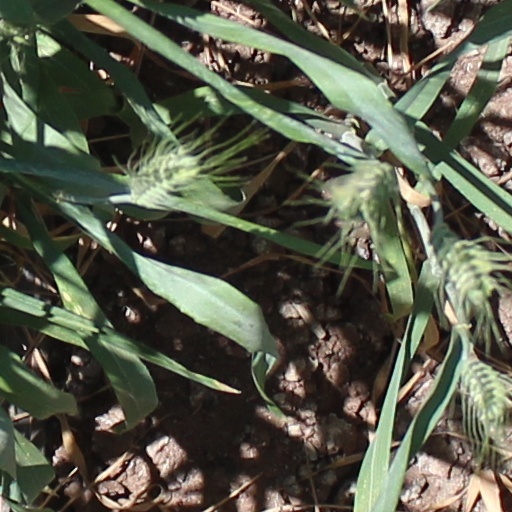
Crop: wheat